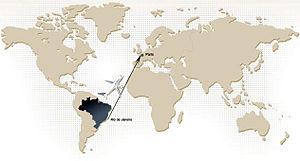
Agência Brasil: L'Airbus A 330-200 d'Air France a disparu au dessus d'Atlantique. Il transportait 228 personnes, dont 12 membres d’équipage. Português: Agência Brasil: O Airbus 330-200 da Air France desapareceu quando sobrevoava o Oceano Atlântico. O avião tem a bordo 216 passageiros e 12 tripulantes